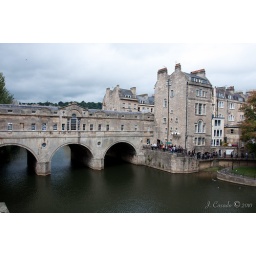
Pulteney bridge over river Avon